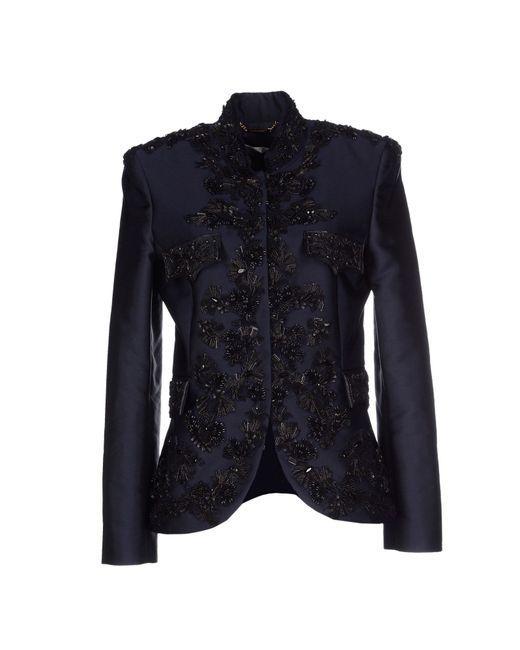
SCHWARZE JACQUARD-KRISTALLBLUMENJACKE FÜR DAMEN